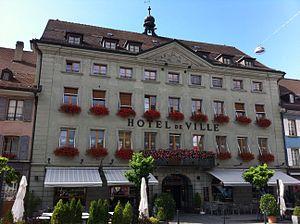
Hôtel de Ville, Bulle